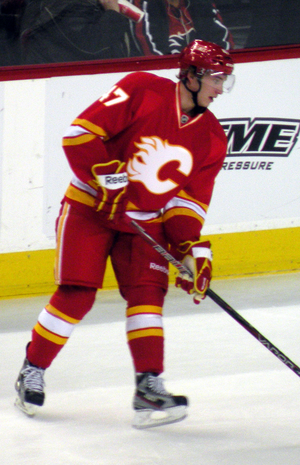
Sven Bärtschi, né le 5 octobre 1992 à Langenthal dans le canton de Berne, est un joueur professionnel suisse de hockey sur glace. Il évolue au poste d'ailier gauche.